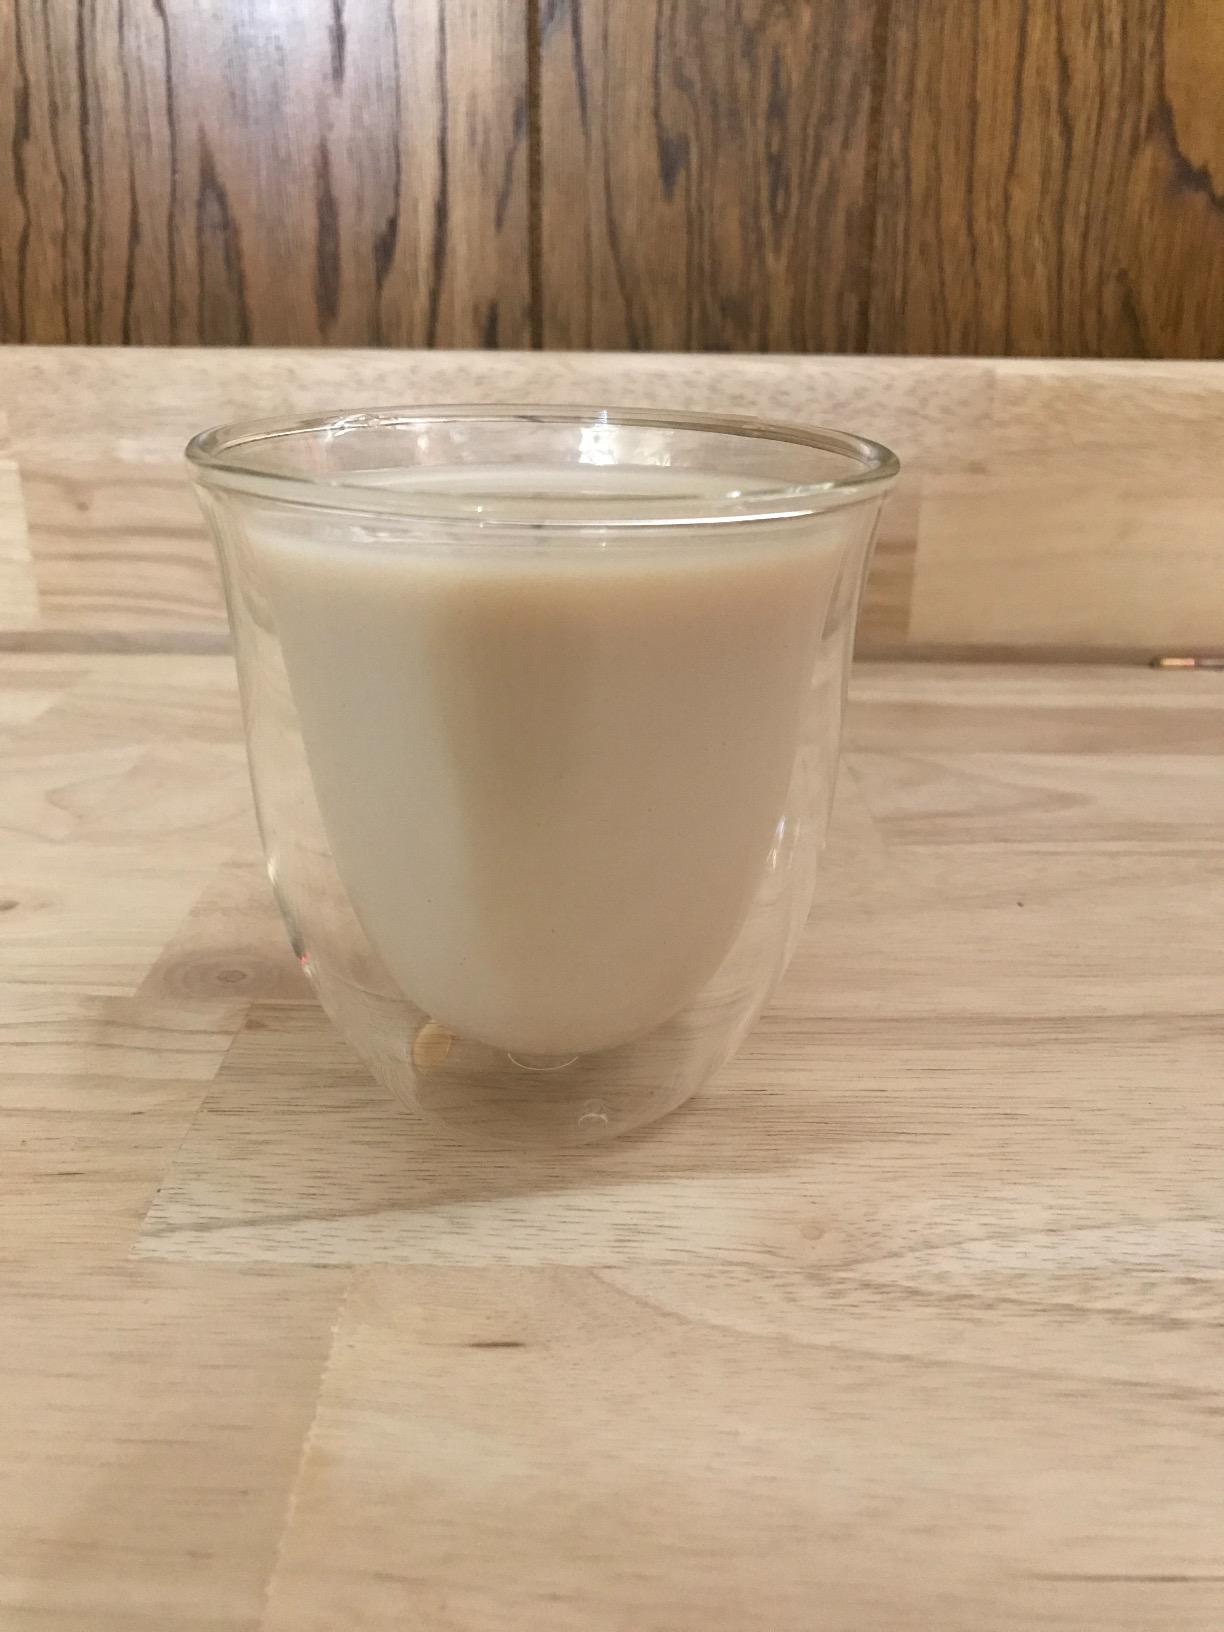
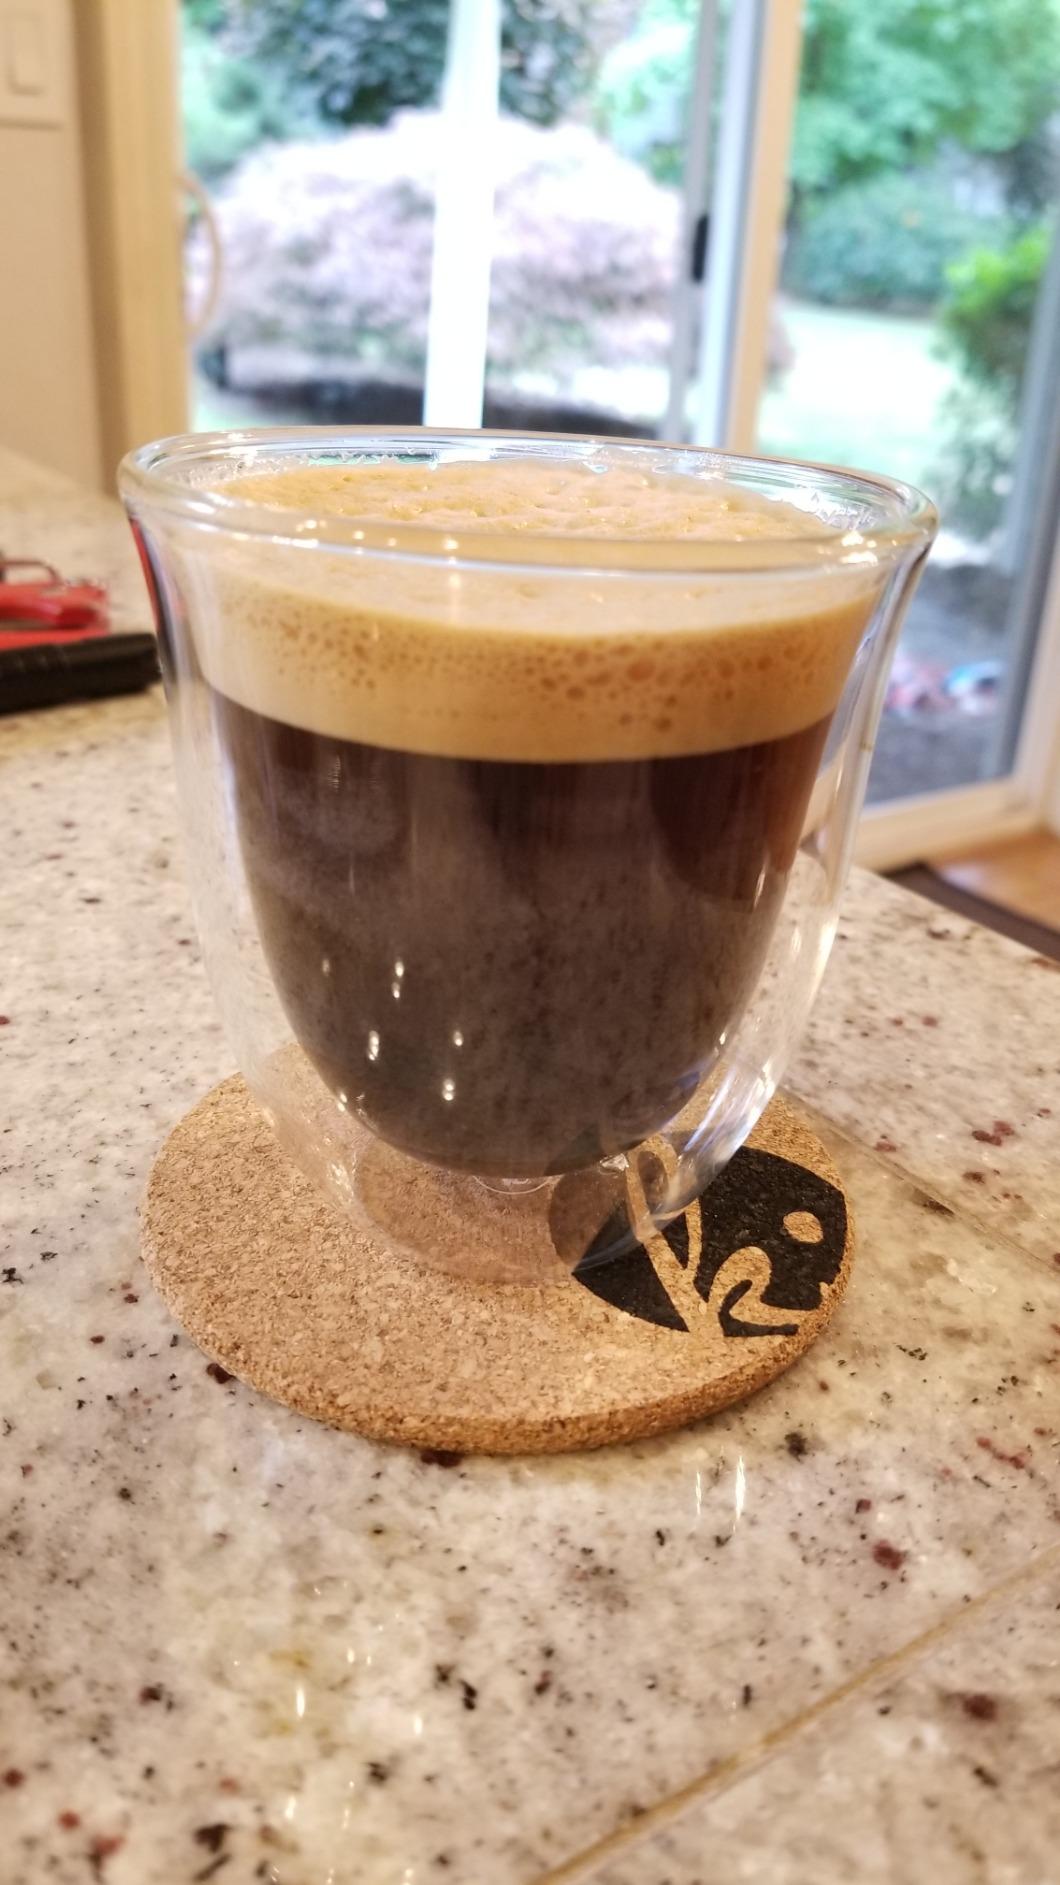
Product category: items_mug
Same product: yes